Goldy Gopher

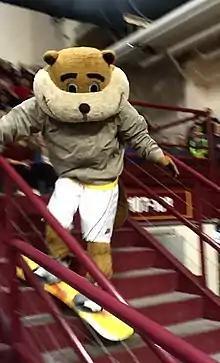
Goldy Gopher snowboarding down a staircase at a women's volleyball game

Each band member who was allowed the joy of being the Gopher developed an individual personality, a unique way of relating to the crowd. The mystique of Goldy Gopher became a tradition that absolutely prohibited removal of the head while in public, maintaining an illusion for the younger children that Goldy Gopher was a real live huggable animal.